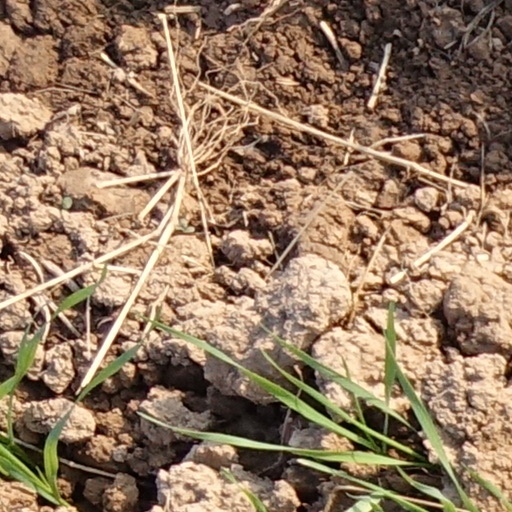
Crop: wheat